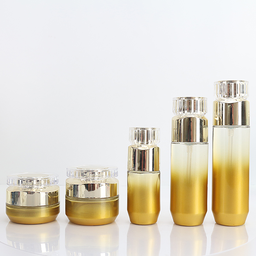
Label: glass